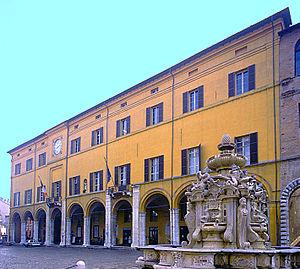
Les Palazzi de Cesena sont des édifices de classe situés dans le centre historique de Cesena en Émilie-Romagne, Italie.